Ultraman (character)

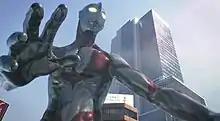
The CGI Ultraman, as shown in the clip "Ultraman_n/a"

Todd Gilchrist of the IGN describes both Hayata and Ultraman as "a Peter Parker-style everyman becomes a superhero whenever alien monsters invade Earth, which conveniently occurs at least once every episode; subsequently, some fairly awkward fight scenes ensue, and the world eventually is saved from certain destruction." He also said that among the reason of the series' popularity were either due to Hayata talking directly to the audience, the SSSP investigating cases, or Ultraman's battle with the monsters and aliens "whose girth is matched only by his ability to flail his arms and flash his eyes." He gives the series the rating of 8 out of 10.